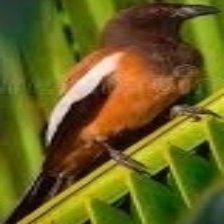
Species: RUFOUS TREPE
Scientific name: DENDROCITTA VAGABUNDA